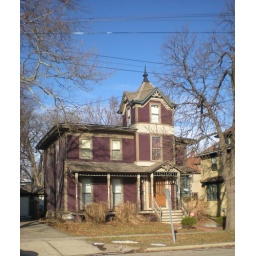
A purple tower house in Kalamazoo.